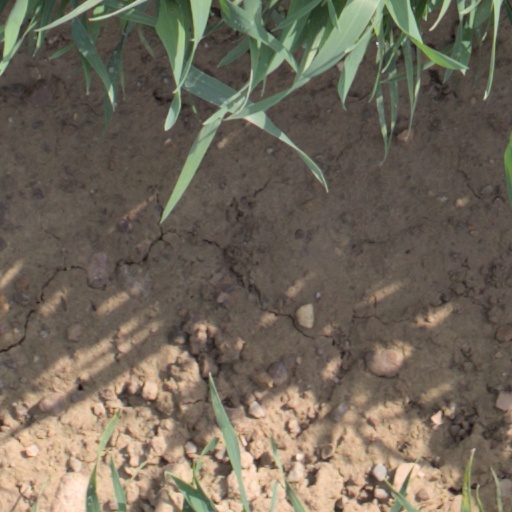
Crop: wheat